List of birds of Malawi

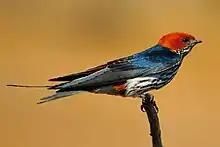
Lesser striped swallow, a common bird which has adapted to urban areas

The members of this family are usually rather large for "warblers". Most are rather plain olivaceous brown above with much yellow to beige below. They are usually found in open woodland, reedbeds, or tall grass. The family occurs mostly in southern to western Eurasia and surroundings, but it also ranges far into the Pacific, with some species in Africa.